Alexander Bublik

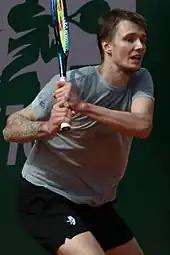
Bublik at the 2022 Monte-Carlo Masters

Bublik started his clay-court season at the Monte-Carlo Masters. He beat 2014 champion, Stan Wawrinka, in the first round for his first win at this event. He retired during his second-round match against 13th seed and world No. 19, Pablo Carreño Busta, for no obvious reason. Seeded 16th at the Barcelona Open, he was beaten in the second round by Emil Ruusuvuori. Last year quarterfinalist at the Madrid Open, he lost in the first round to Miomir Kecmanović. Due to not defending his quarterfinalist points from last year, Bublik's ranking fell from 33 to 41. In Rome, he was defeated in the first round by lucky loser Marcos Giron. Seeded eighth at the Geneva Open, he lost in the first round to Kamil Majchrzak. At the French Open, he lost his second-round match to 28th seed, Miomir Kecmanović, in four sets.